Bertil Nordenstam

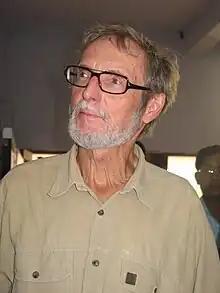
Bertil Nordenstam

Rune Bertil Nordenstam (born 1936) is a Swedish botanist and professor emeritus at the Swedish Museum of Natural History in the Department of Phanerogamic Botany.